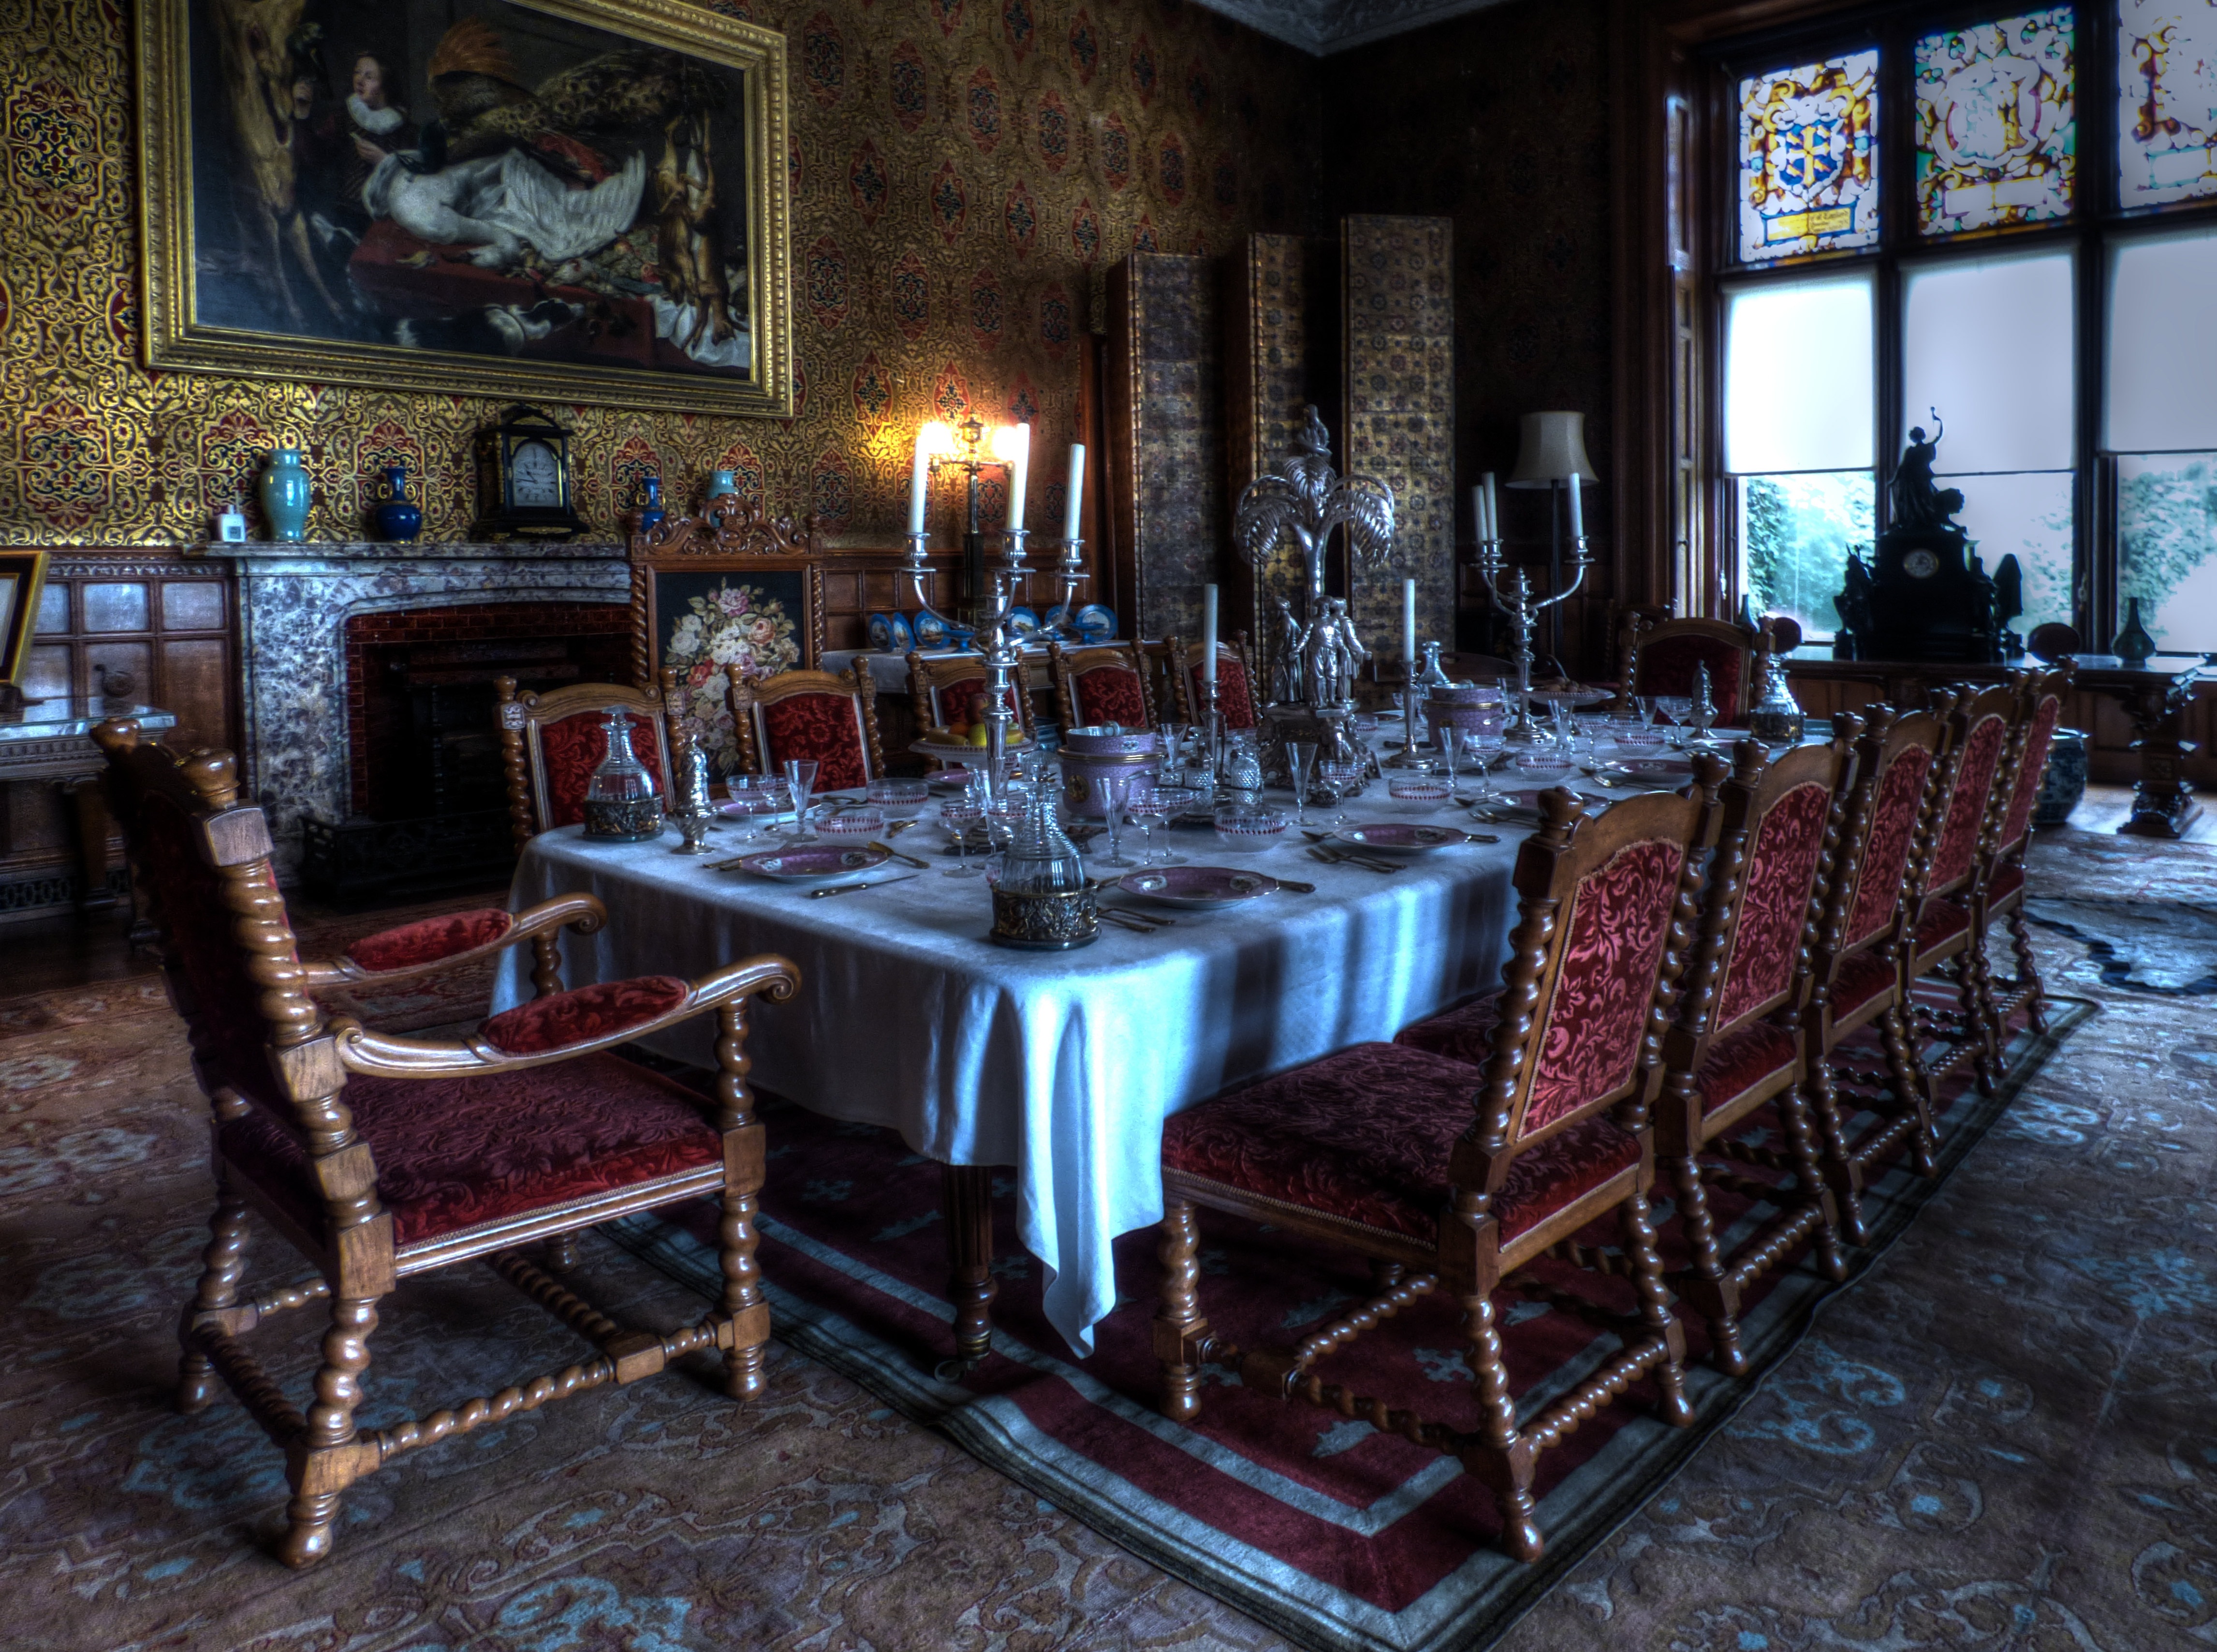
table, wood, vintage, mansion, house, floor, interior, restaurant, old, wall, bar, meal, room, wooden, estate, hacienda, dining room